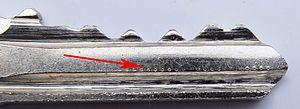
La serrurerie forensique, aussi appelée serrurerie légale, est une branche de la serrurerie qui consiste à analyser les systèmes de sécurité d'un lieu à la suite d'un délit ou d'un crime avéré ou supposé. Elle fait également partie des sciences forensiques.